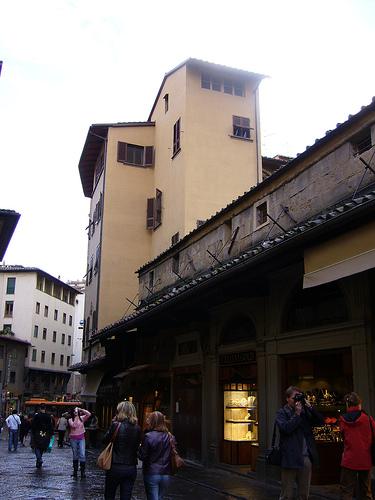
Weather: rain or strom